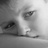
Emotion: sad